Miguel Piernavieja del Pozo

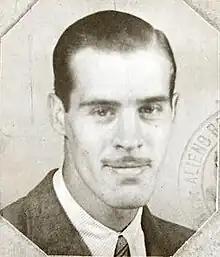
Miguel Piernavieja del Pozo

Miguel Piernavieja del Pozo (21 May 1916 – 8 June 1983) was a Spanish spy for Nazi Germany, operating in Britain during the Second World War. He was quickly spotted by the Security Services (MI5) who gave him the codename "Pogo" and used one of their double-agents to feed him disinformation which was relayed to the Germans.